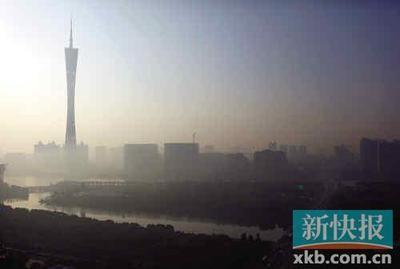
Weather: foggy or hazy